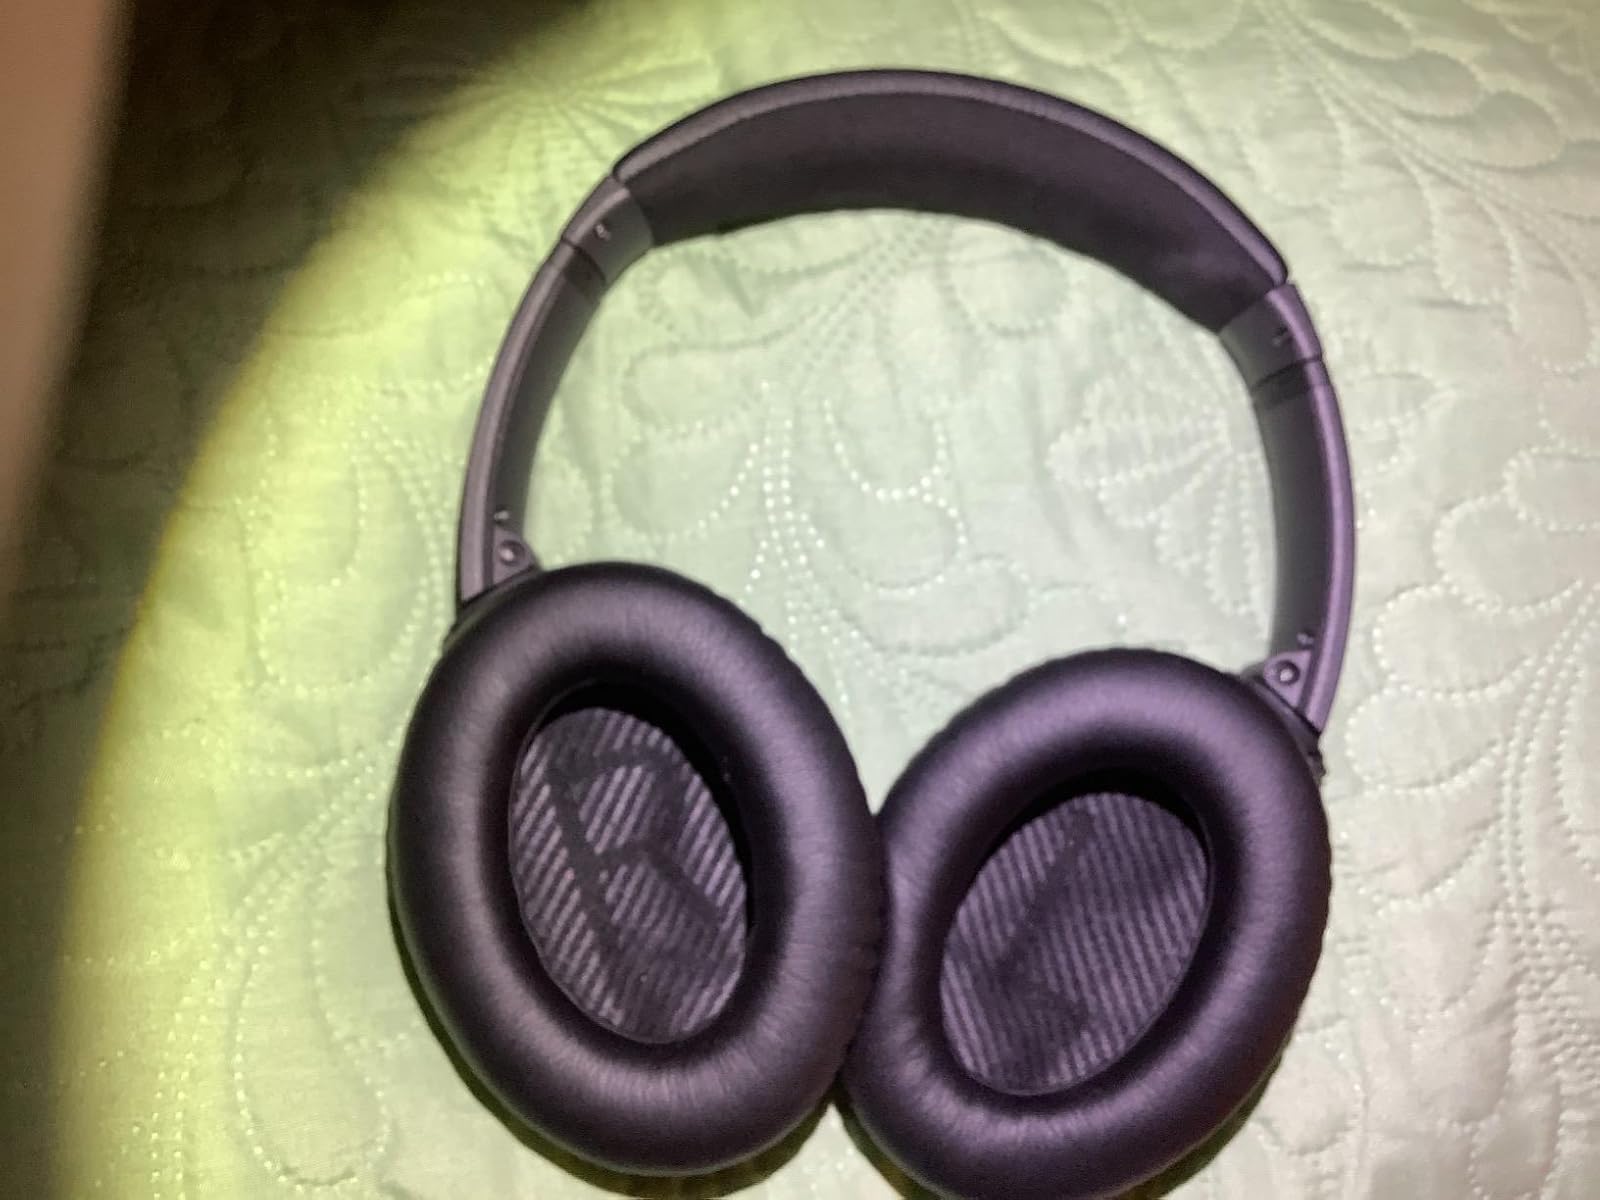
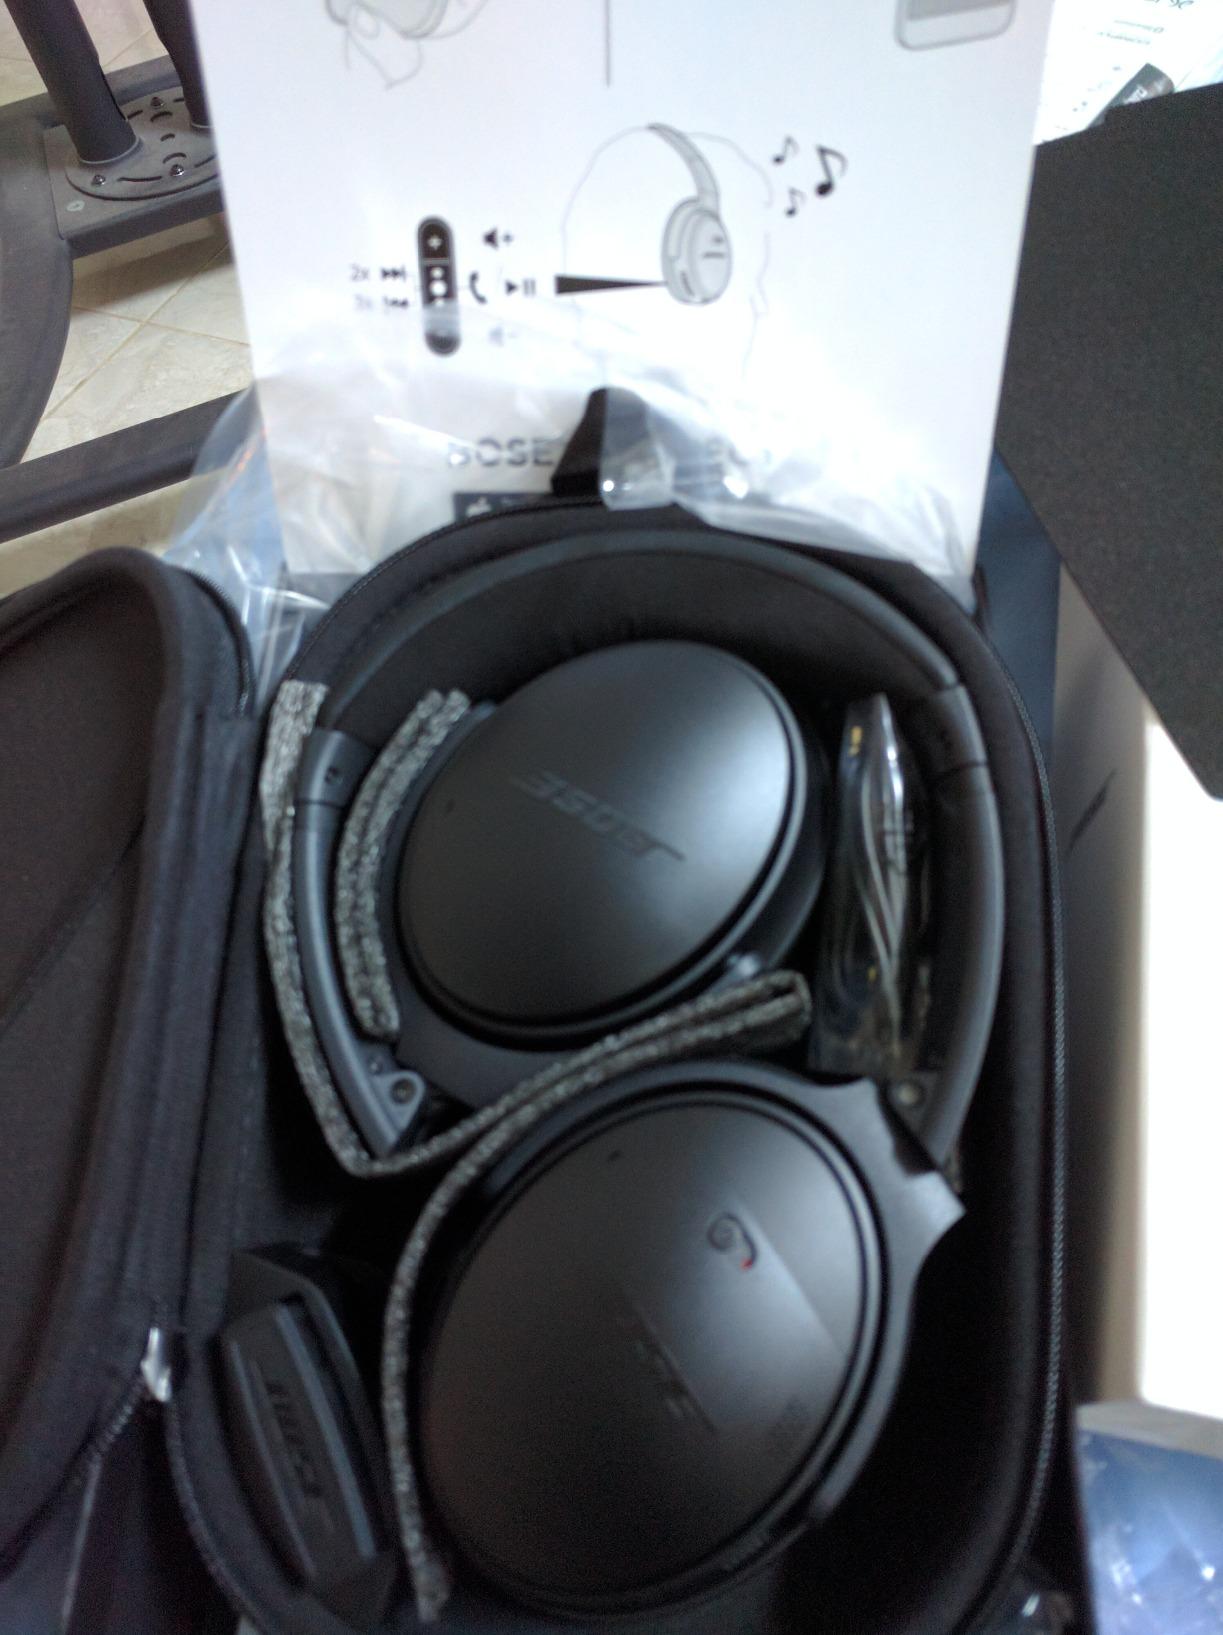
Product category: headphones
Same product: yes